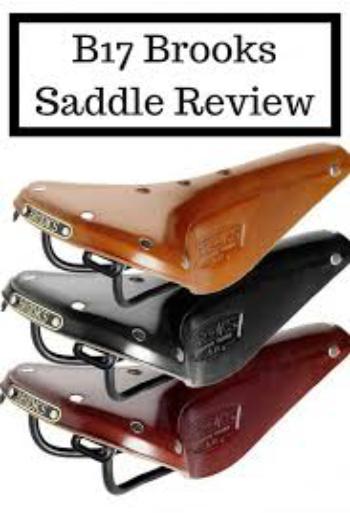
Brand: Brooks Saddle
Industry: Transportation